Soamsawali

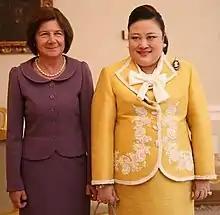
Princess Soamsawali with Poland's first lady Maria Kaczyńska in 2007

Since her divorce, Princess Soamsawali has performed many functions on behalf of the royal household. She has shown keen interest in public health and social welfare. The following Thai Red Cross Society programs are under her patronage: